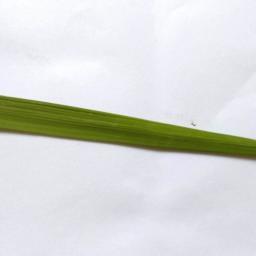
Label: Rice___Healthy